Eric Pratten House

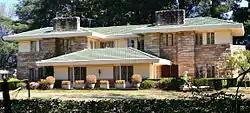
Walter Burley Griffin home "Coppins", or the Eric Pratten House.

The Eric Pratten House is a heritage-listed residence located at 29 Telegraph Road in the Sydney suburb of Pymble, New South Wales, Australia. It was designed by Walter Burley Griffin and built from 1935 to 1936. It is also known as Coppins and Crompton. It was added to the New South Wales State Heritage Register on 22 December 2000.